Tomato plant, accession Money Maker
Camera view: horizontal (90 deg, fisheye); turntable rotation: 210 degrees
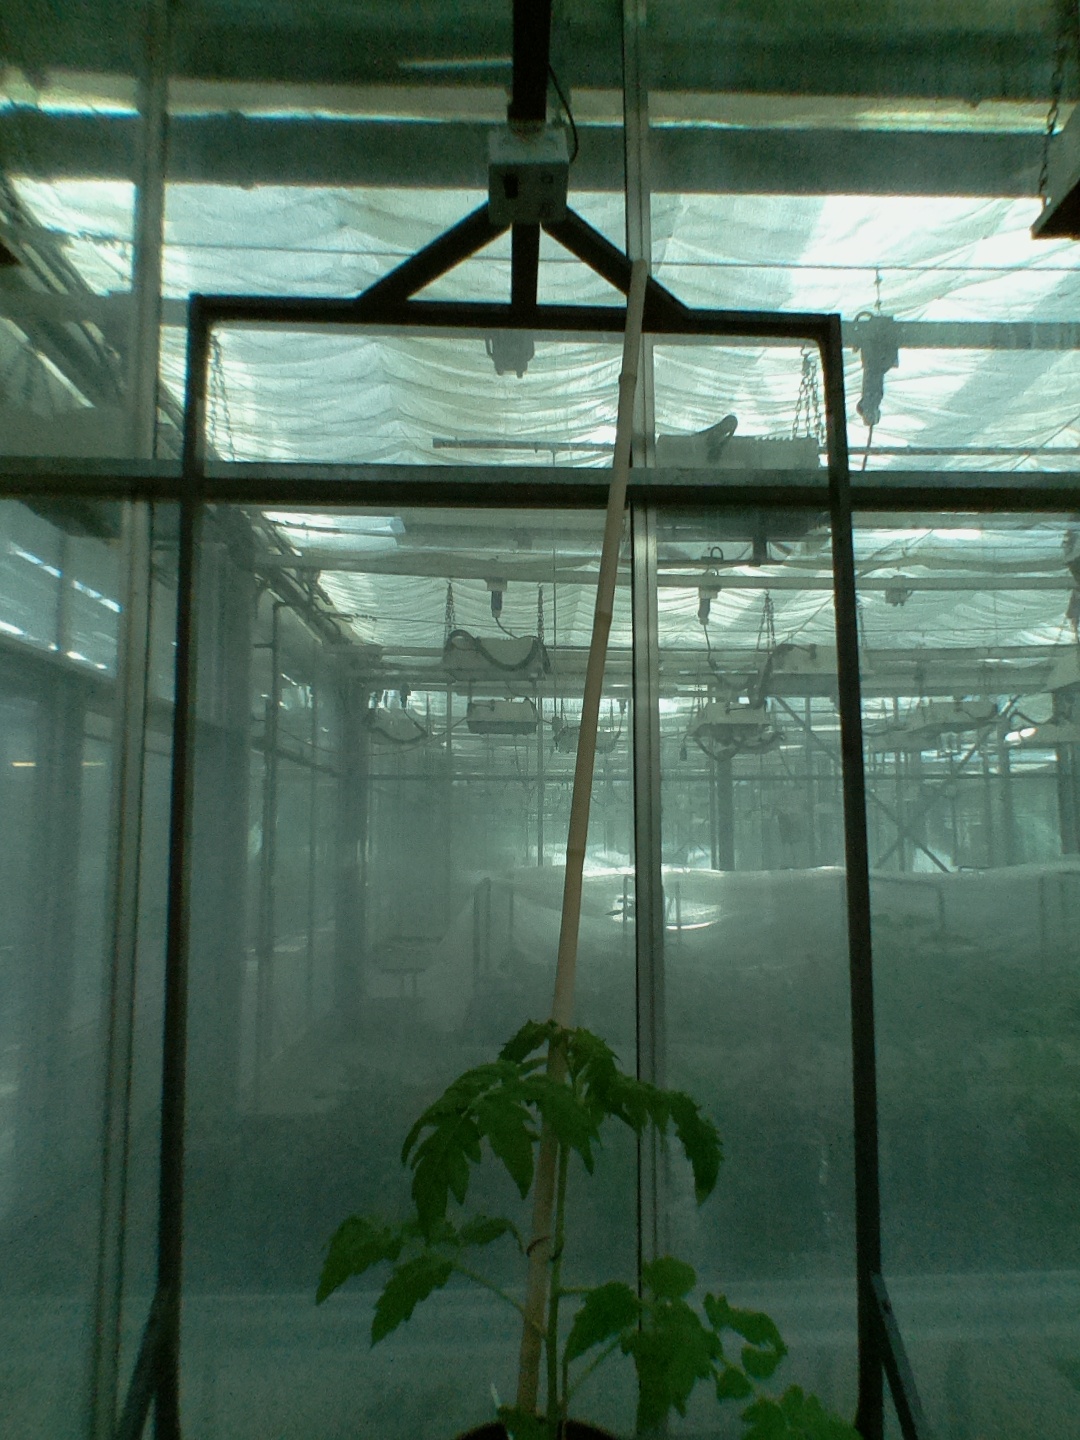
BBCH growth stage 13: 6 of true leaves visible